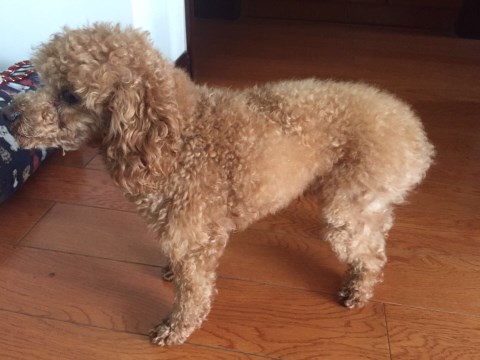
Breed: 2925-n000114-toy_poodle